Creational pattern

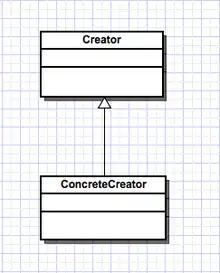
Creational Pattern class diagram.

Below is a simple class diagram that most creational patterns have in common. Note that different creational patterns require additional and different participated classes.